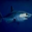
Label: shark